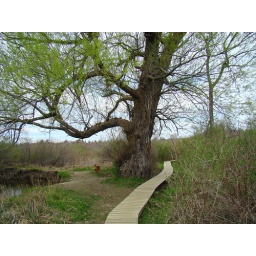
Old tree next to bantam river on the board walk at white memorial in Litchfield, CT